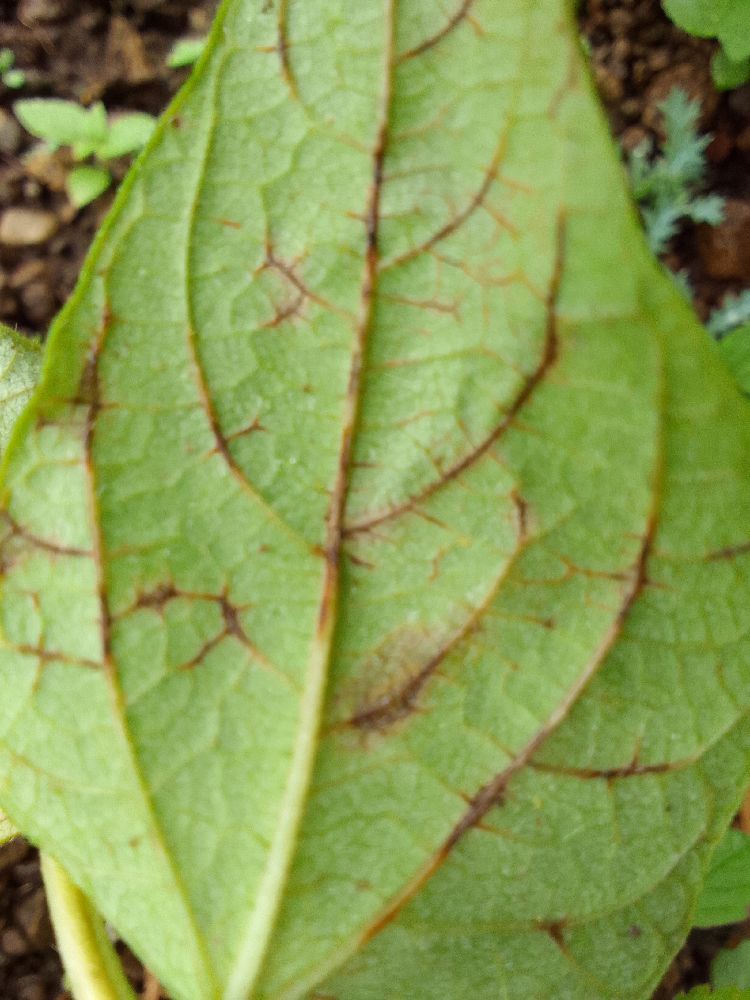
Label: anthracnose